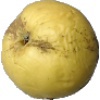
Label: Apple Golden 1